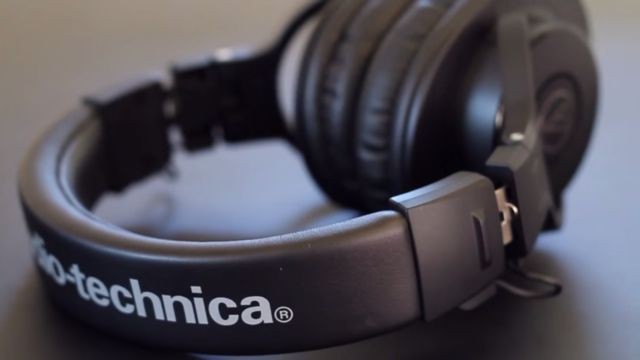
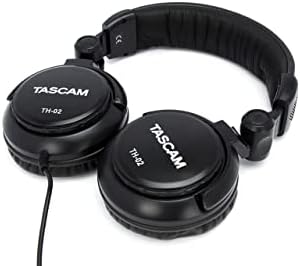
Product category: headphones
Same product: no